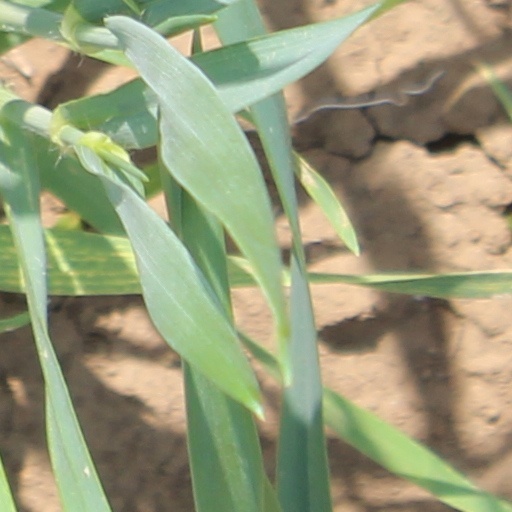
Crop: wheat